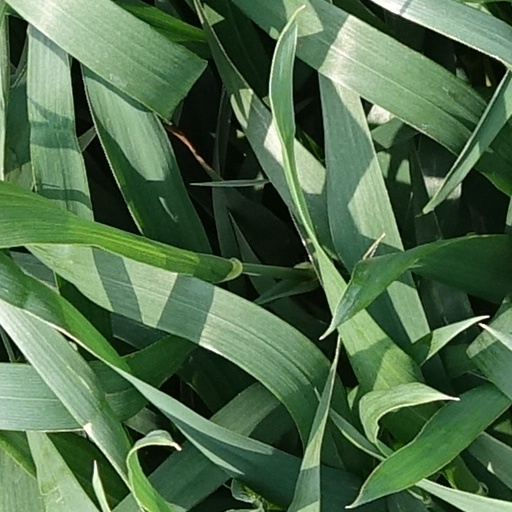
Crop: wheat